2012 Serena Williams tennis season

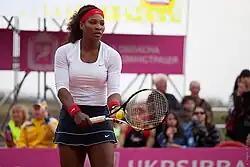
Williams playing for the first time a Fed Cup tie outside US since 1999.

Williams came into the US Open trying to be the only third woman after Steffi Graf and sister Venus Williams to win Wimbledon-Olympics-US Open in the same year. She was the 4th seed in the event. In the first round she face compatriot Coco Vandeweghe and won in under an hour with Vandeweghe only managing to hold serve and break only once in the match. She then faced María José Martínez Sánchez in the next round, Williams won the first set quite comfortably, however in the second set she fell down by an early break until she came back and won the set.